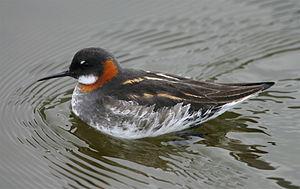
Cette liste de la faune française regroupe les espèces de Charadriiformes peuplant la France métropolitaine.